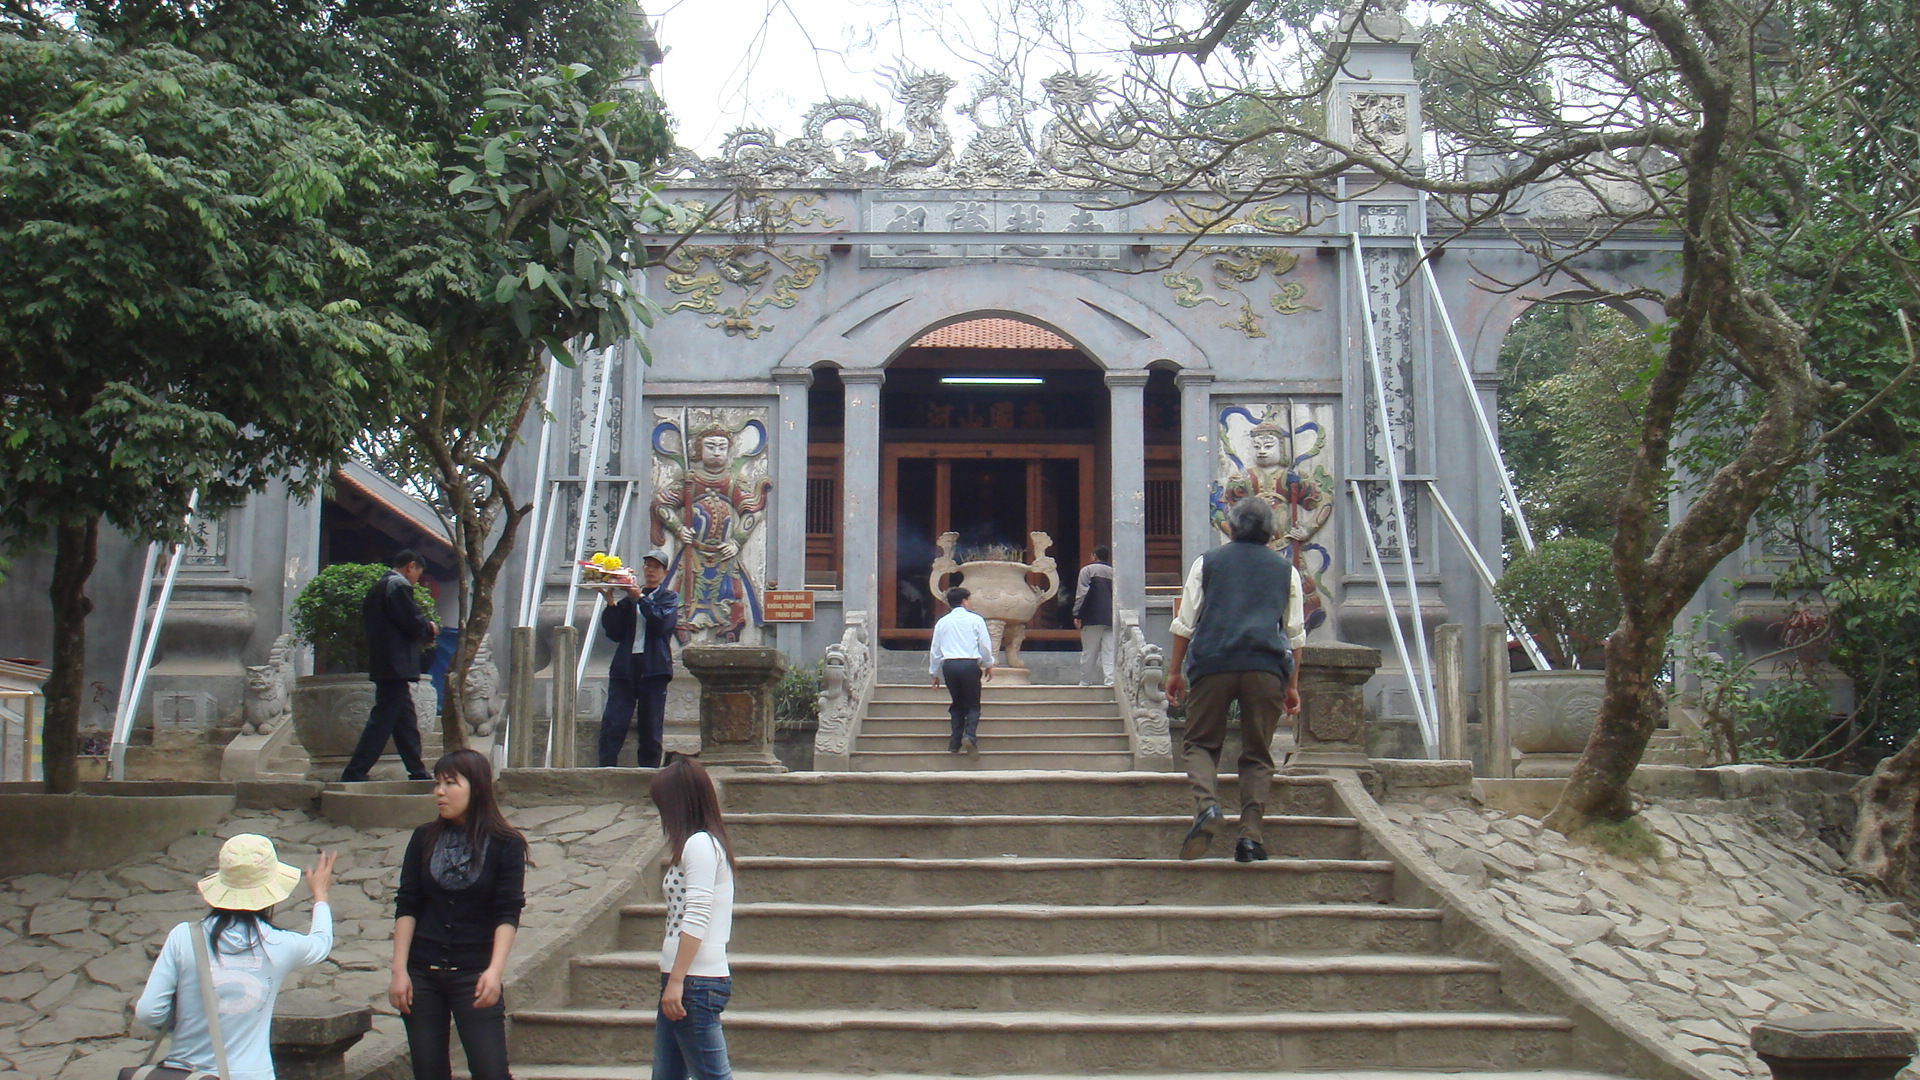
user: text: Tòa nhà chính trong hình có màu gì?
assistant: text: Xám

user: text: Các bức tượng ở hai bên lối vào chính mô tả loại nhân vật nào?
assistant: text: Các vị thần hộ pháp

user: text: Người đàn ông đang mang khay trái cây lên bậc thang đang thực hiện nghi lễ truyền thống nào?
assistant: text: Dâng lễ vật (cúng bái) tại chùa hoặc đền thờ

user: text: Mô tả chi tiết trang trí trên mái của tòa nhà chính và ý nghĩa văn hóa của chúng?
assistant: text: Trên mái có các tượng rồng, biểu tượng cho quyền lực, thịnh vượng và may mắn trong văn hóa Việt Nam, thường thấy ở chùa chiền và kiến trúc cung đình.